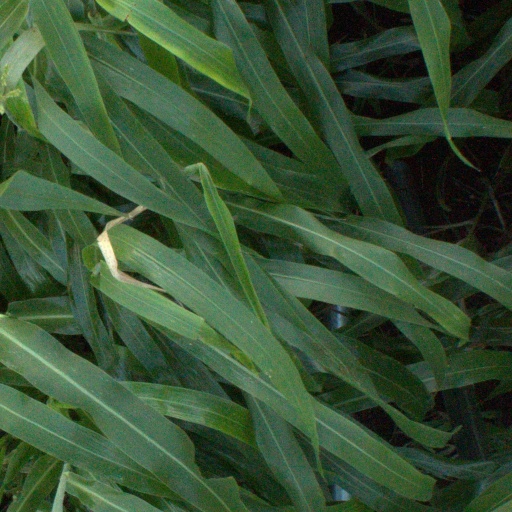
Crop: sorghum